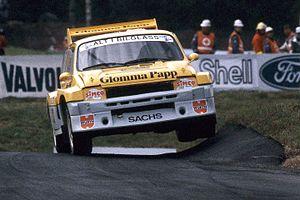
Le rallycross est une discipline de sport automobile se déroulant sur circuit fermé alternant surface en terre et surface en asphalte. Les voitures de rallycross sont sensiblement identiques à celles utilisées en rallye, mais les puissances avoisinent les 600 chevaux dans la catégorie reine, la Supercar. Le rallycross est surtout populaire dans les pays Scandinaves, les Pays-Bas, la Grande-Bretagne et la France.